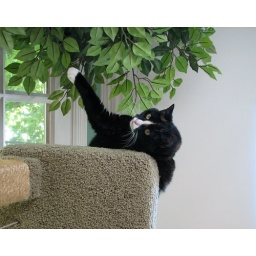
here, in a view from the floor, Luna shows us the amazing balance the kitty tower actually has.